Joe Paterno

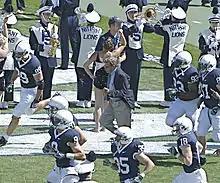
Paterno jogs out with his team before the start of a game in September 2007

Over his coaching career, Paterno had one Heisman Trophy winner, John Cappelletti, who earned the award in 1973.